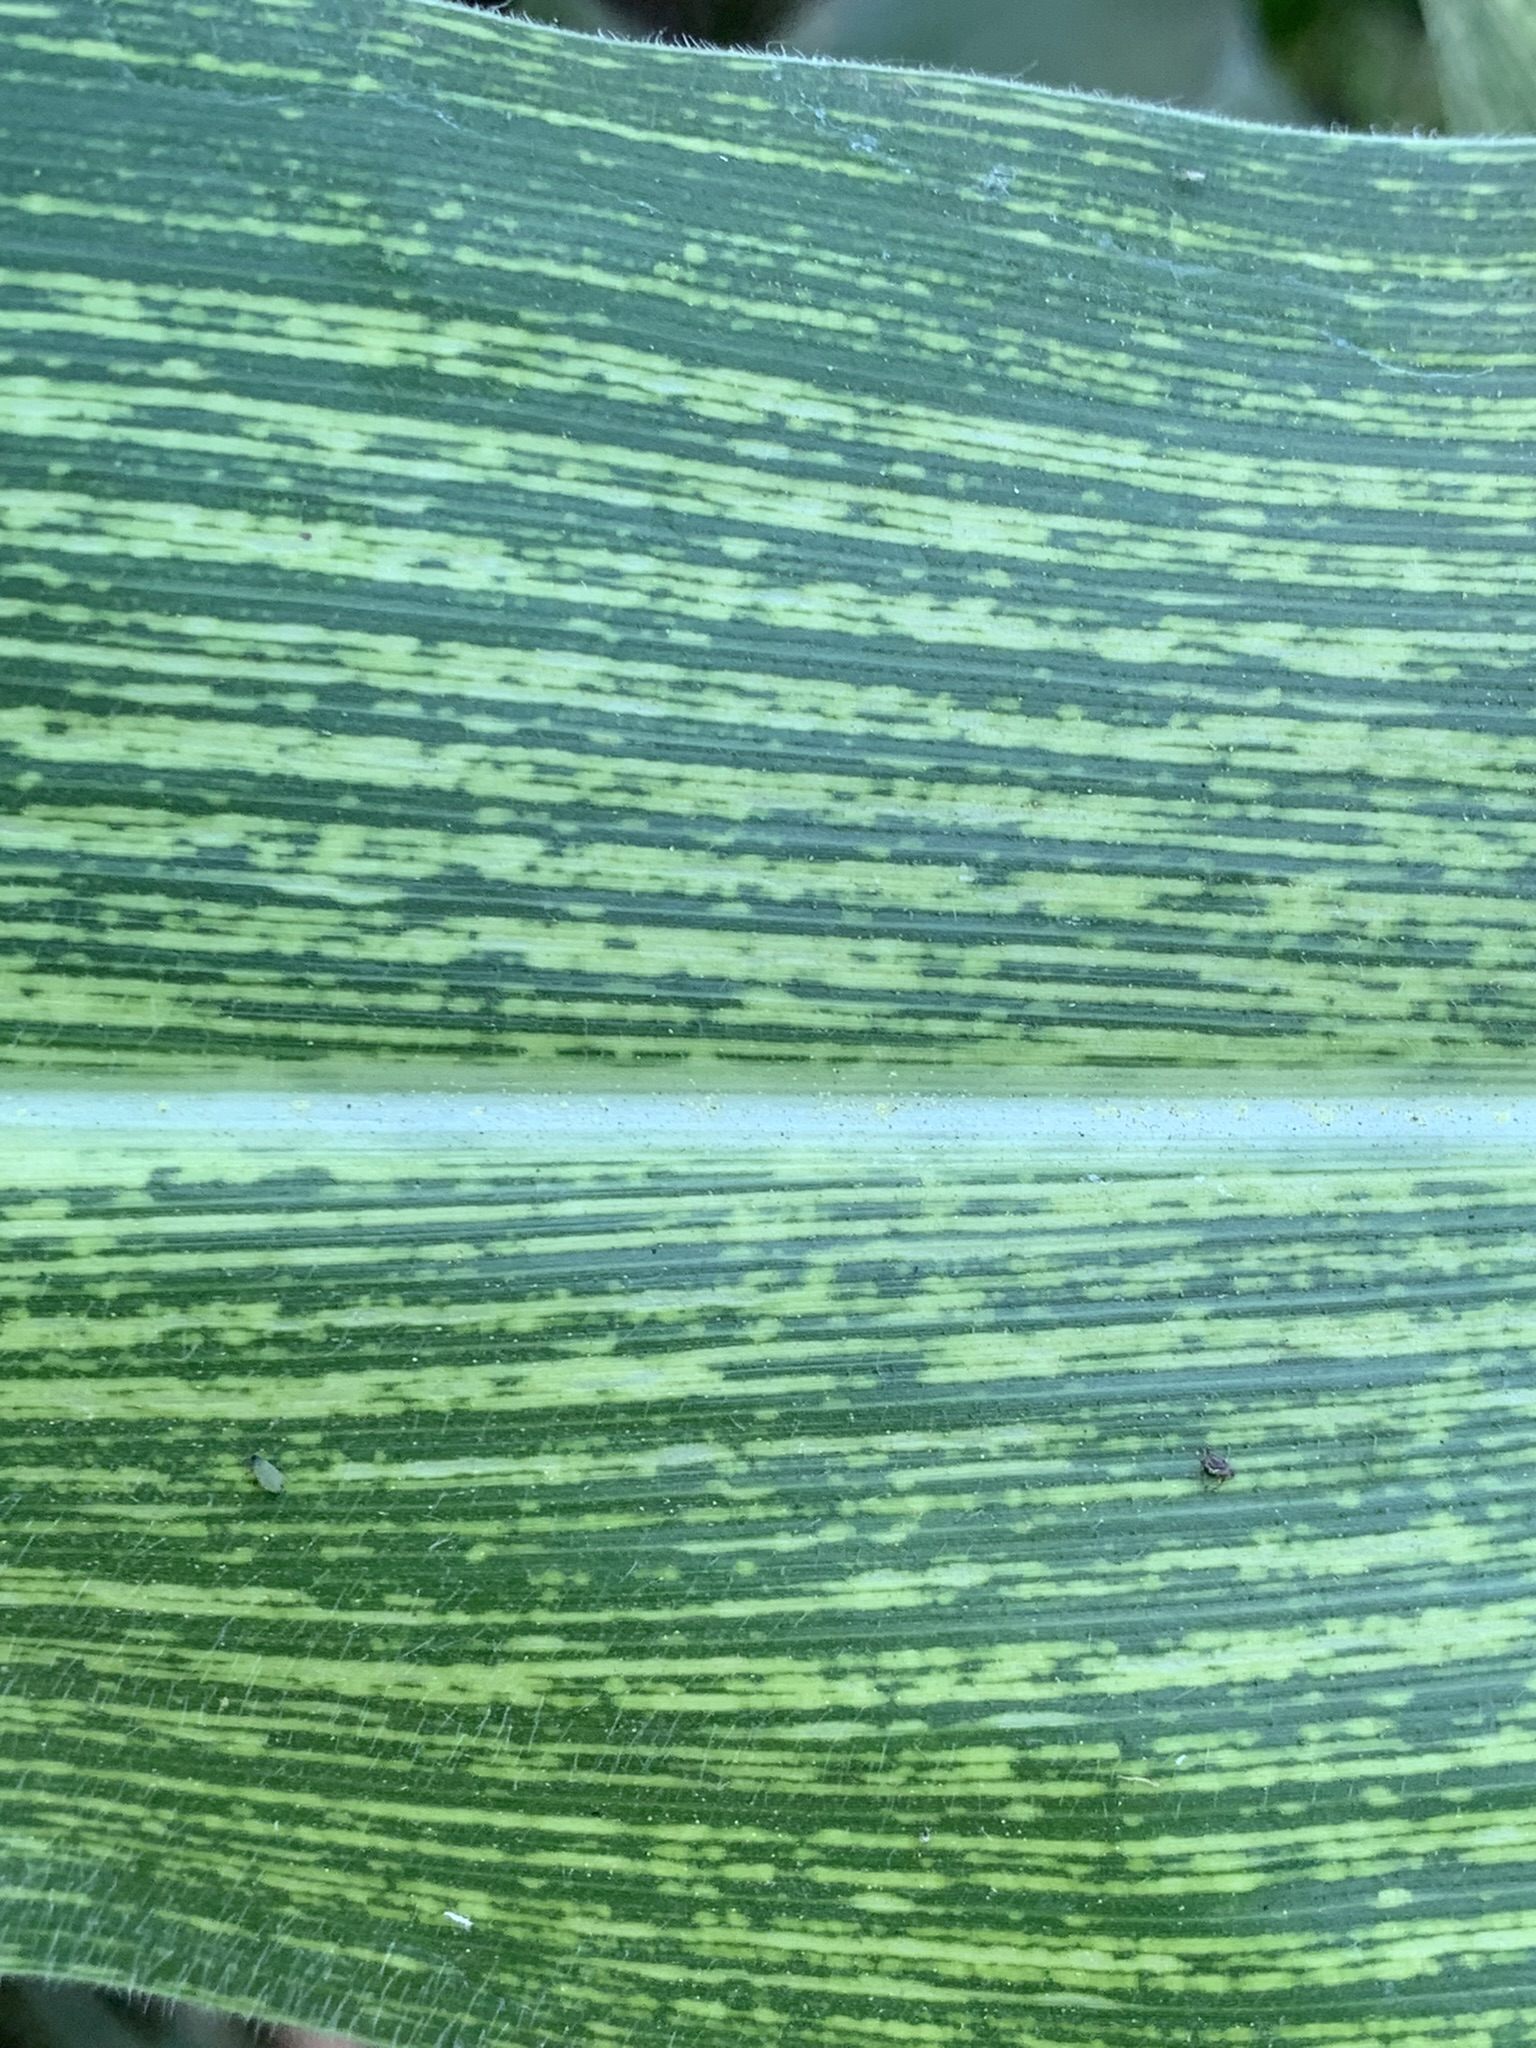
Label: MSV